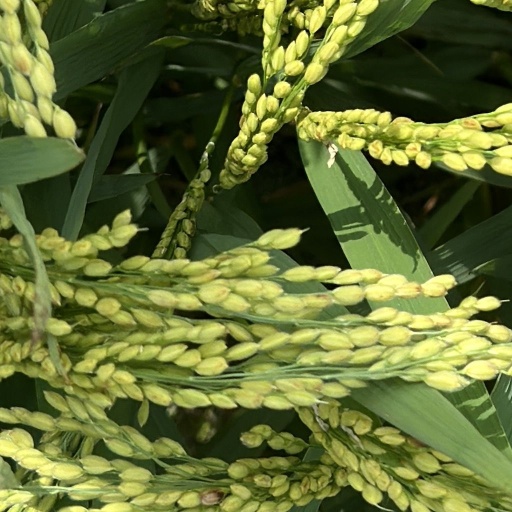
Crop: rice